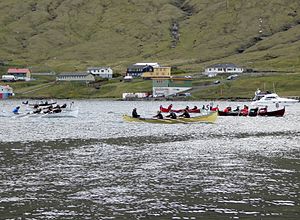
Kappróður / Roklubbe som har vundet Færømesterskabet
Hvassi, den vinrøde båd frá Sunda Róðrarfelag, har vundet FM mesterskabet to gange for 5-mannafør piger (2007 og 2011) og en gang for 5-mannafør kvinder (1987). Billedet er fra Sundalagsstevna 2012 i Kollafjørður.
Kappróður er nationalsporten på Færøerne, både for mænd og kvinder, voksne, unge og børn. Det foregår i traditionelle færøbåde og er en lokal sport uden nogen internationale konkurrencer, selvom der findes en færøsk roklub i Danmark, som også har rokonkurrencer.